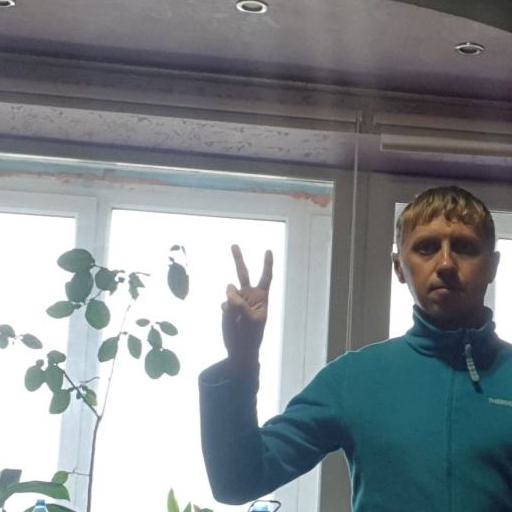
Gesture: peace